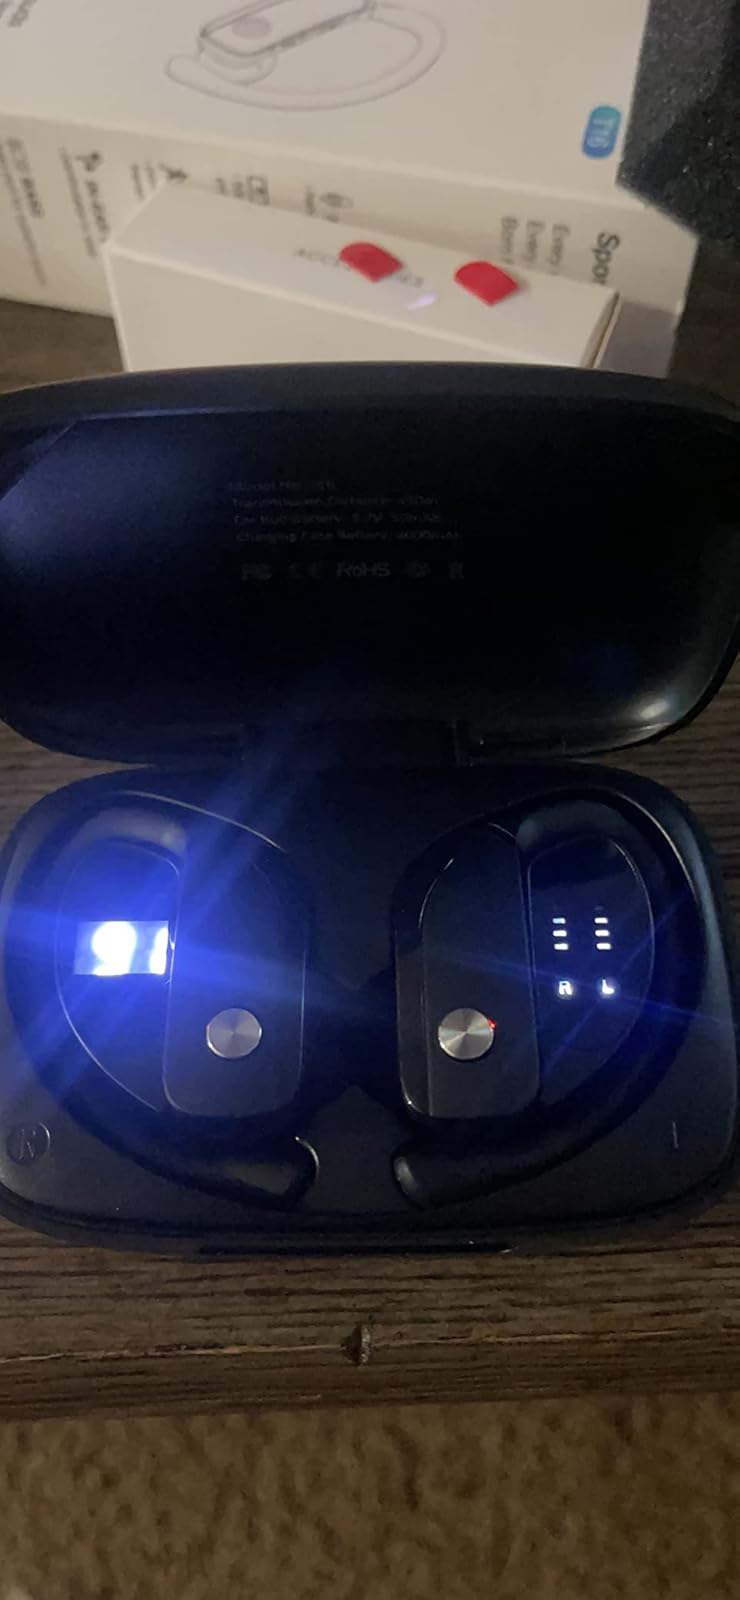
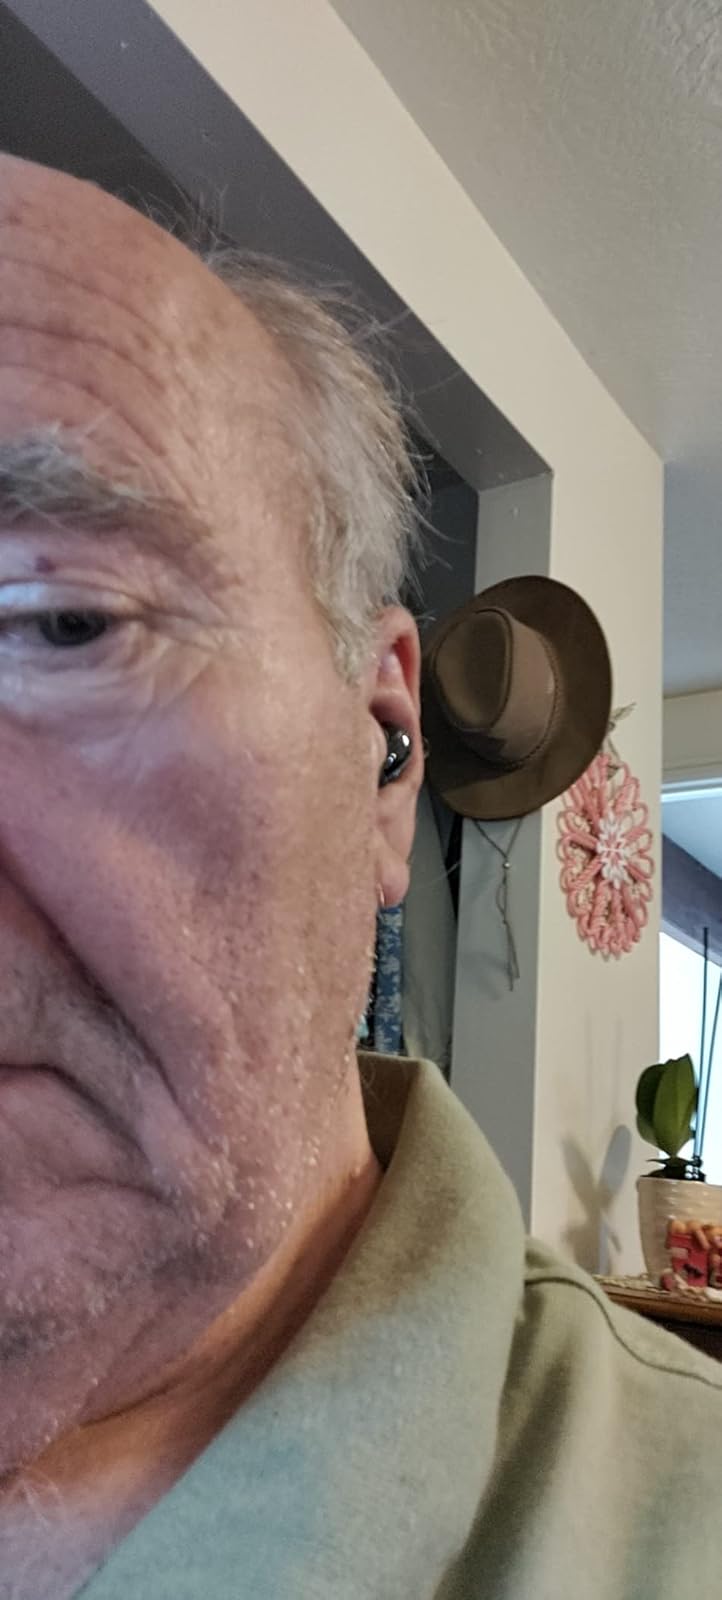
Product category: earbuds
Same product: no